Bulletproof vest

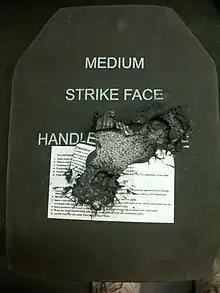
An ESAPI plate with battle damage following two bullet strikes. The wearer survived the incident thanks to the plate and was later invited to take receipt of its damaged section.

Since the 1970s, several new fibers and construction methods for bulletproof fabric have been developed besides woven Kevlar, such as DSM's Dyneema, Honeywell's Gold Flex and Spectra, Teijin Aramid's Twaron, Pinnacle Armor's Dragon Skin, and Toyobo's Zylon. The US military has developed body armor for the working dogs who aid soldiers in battle.